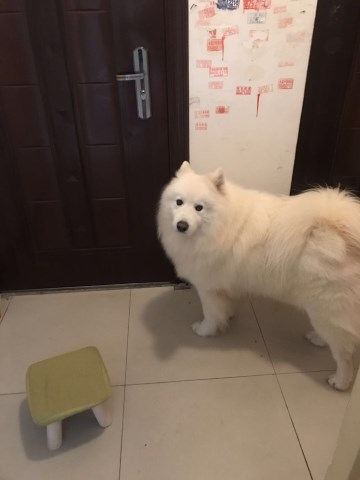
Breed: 2192-n000088-Samoyed